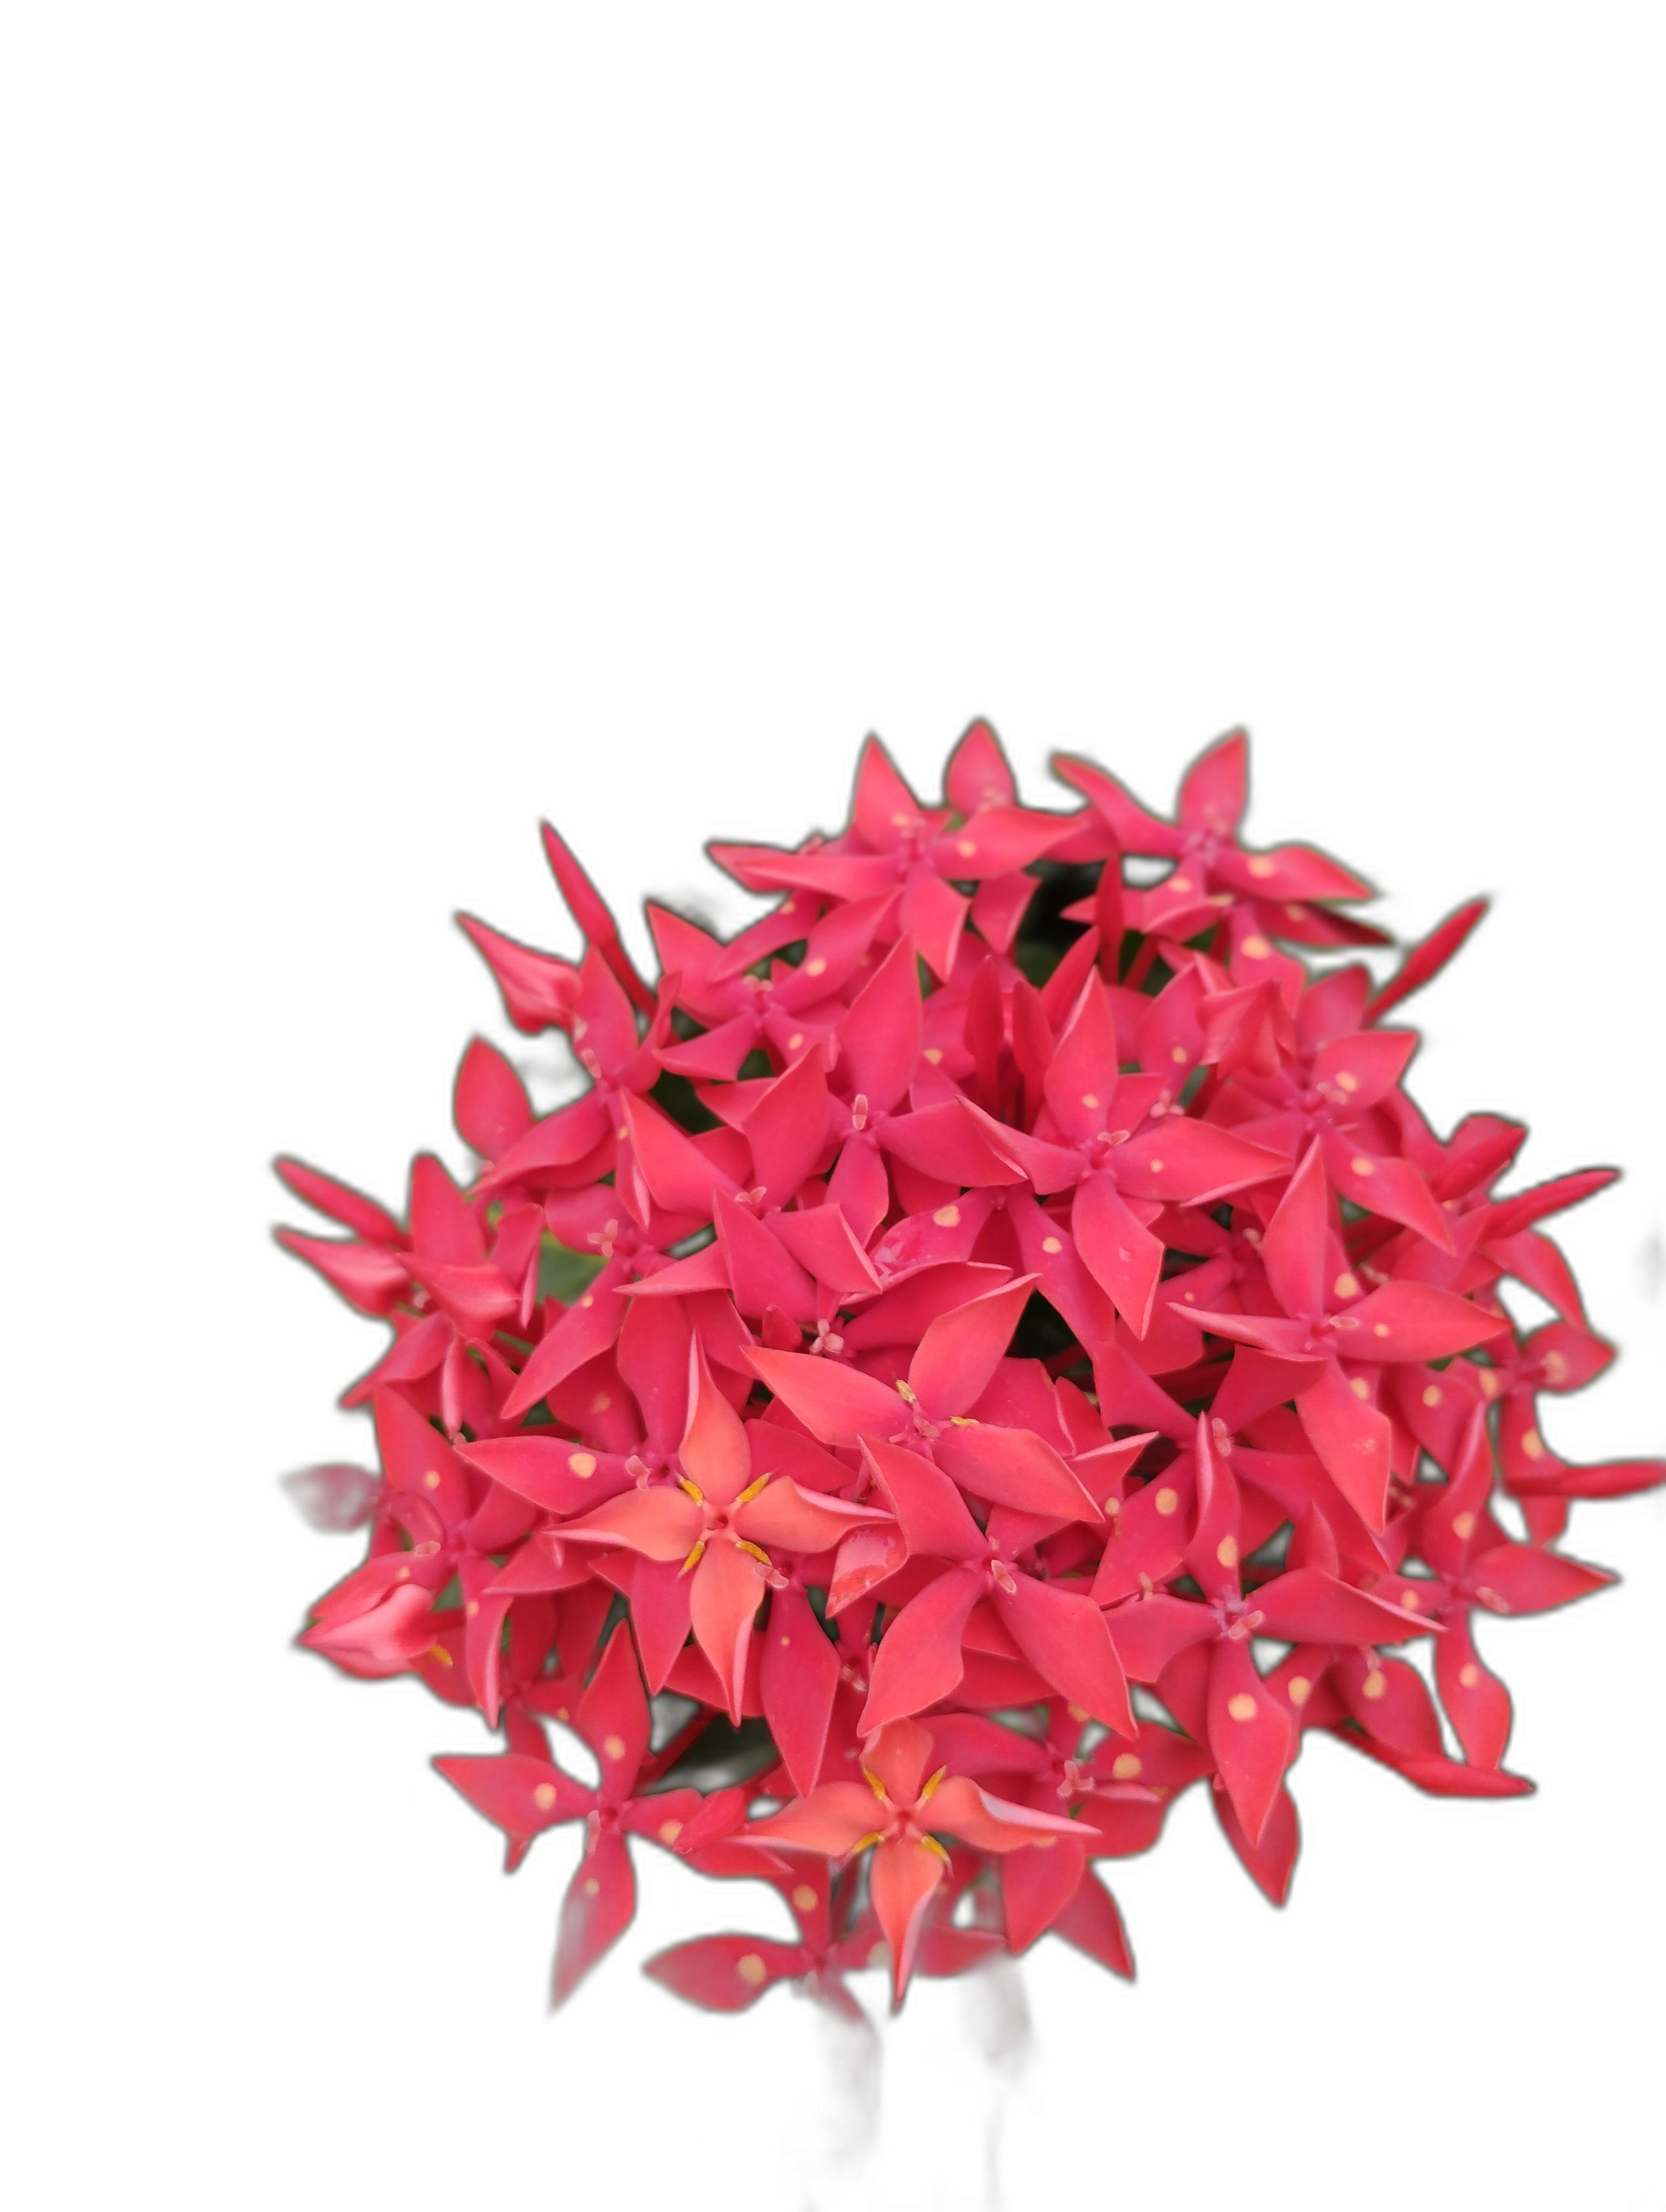
Label: Jungle geranium